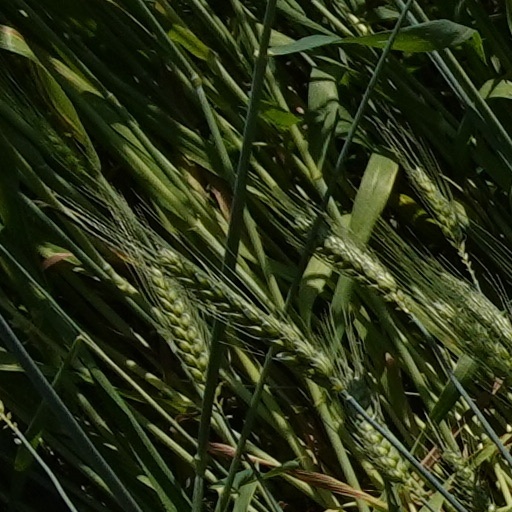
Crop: wheat